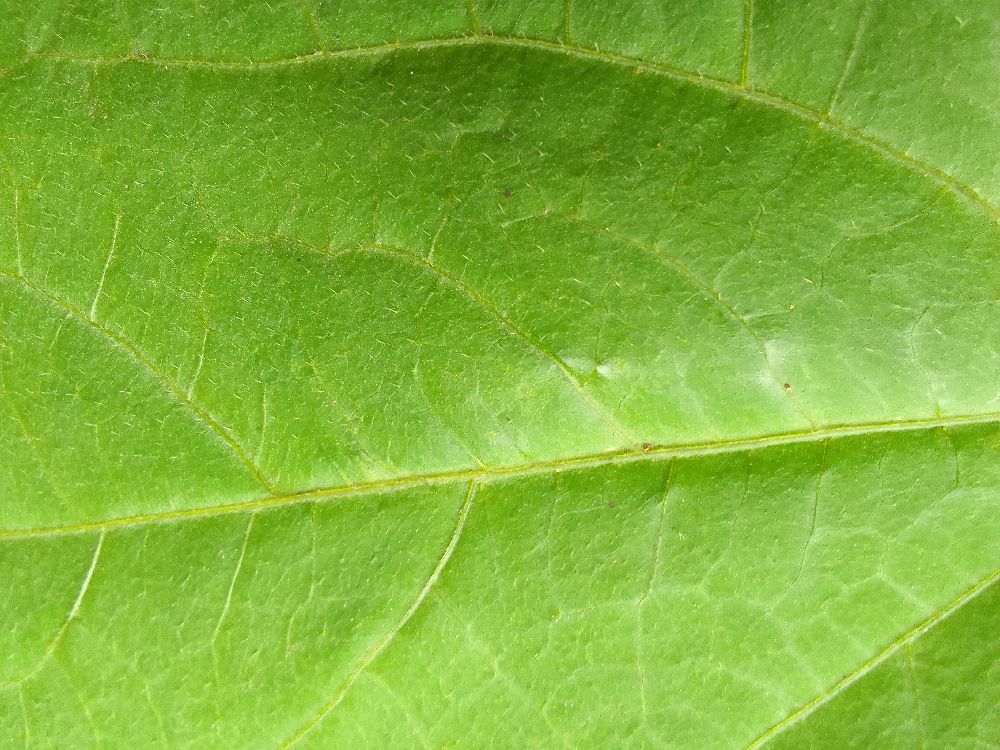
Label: healthy